Winnebago River Bridge

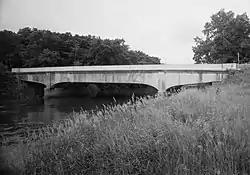

The Winnebago River Bridge was a historic structure located north of Mason City, Iowa, United States. The span carried U.S. Route 65 over the Winnebago River for . This is the second span at this location. The stone abutments from the previous bridge were utilized in this one. They were sheathed in concrete by the Concrete Engineering Company, and William Henkel of Mason City constructed the bridge. It is composed of three concrete spans with a center span cantilevered from shorter anchor spans. It was listed on the National Register of Historic Places in 1998. A second span has subsequently been built to the east in 1969.